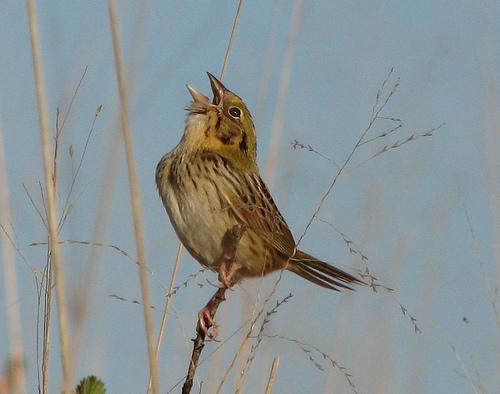
a tan bird with a cream belly and a short beak.
this is a bird with a grey belly, brown back and a pointed beak.
this bird is small in size with brown coloring and a small, sharp beak.
brown bird with off white body and speckled wings and breast. dark brown wing bars.
this bird has black eyes and brown feathers with dark brown mottling.
a small brown backed bird with a white belly and brown tail feathers
this is a small brown speckled bird with a lighter breast and a little yellow on the neck.
this bird has wings that are brown and has a white belly
this bird has wings that are brown and has a white bellythe small brown bird with black stripes and a yellow malaria stripe.
Species: Henslow Sparrow